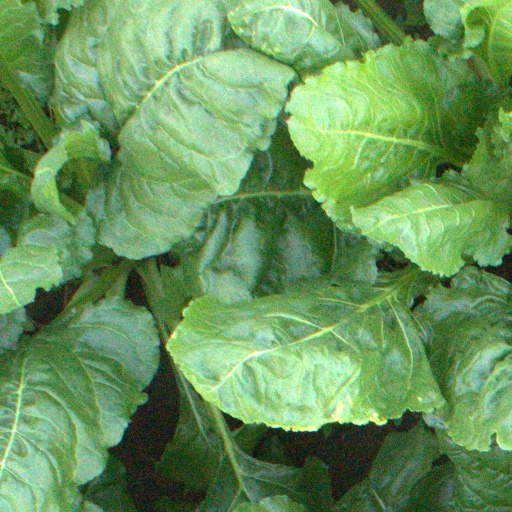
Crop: sugar beet